Shell (projectile)

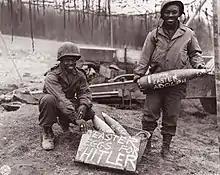
American soldiers with 155 mm artillery shells, 10 March 1945

The caliber of a shell is its diameter. Depending on the historical period and national preferences, this may be specified in millimeters, centimeters, or inches. The length of gun barrels for large cartridges and shells (naval) is frequently quoted in terms of the ratio of the barrel length to the bore size, also called caliber. For example, the 16"/50 caliber Mark 7 gun is 50 calibers long, that is, 16"×50=800"=66.7 feet long. Some guns, mainly British, were specified by the weight of their shells (see below).